Richard H. Carmichael

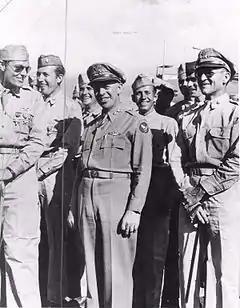
Carmichael (left) with commanding officer of the Fifth Air Force General George Kenney (center) and commanding general of V Bomber Command General Kenneth Walker, at Port Moresby, New Guinea (1942)

Carmichael commanded the 9th Bombardment Squadron of the 7th Bombardment Group from September 1940 to December 1941. He was promoted to captain in the Army of the United States on 9 September 1940, and major on 15 November 1941. He then became commander of the 88th Reconnaissance Squadron. His Boeing B-17 Flying Fortresses departed for the Philippines, but on reaching Hawaii found Hickam Field under attack by the Japanese. He landed his plane at the Haleiwa Fighter Strip. He was awarded the Distinguished Flying Cross. The 88th Reconnaissance Squadron did not proceed to the Philippines, but moved to Australia in February 1942. There, Carmichael become commander of the newly formed 40th Reconnaissance Squadron. As such, he despatched the B-17s that effected Douglas MacArthur's escape from the Philippines in March 1942.